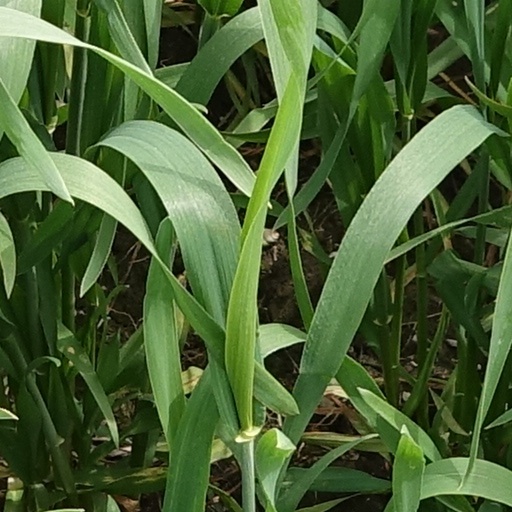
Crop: wheat